Jonathan Khemdee

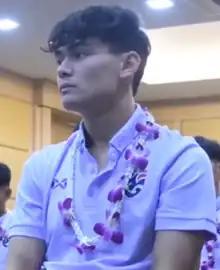
Khemdee with Thailand U23 in 2023

Jonathan Khemdee (born 9 May 2002) is a Thai professional footballer who plays as a centre-back for Thai League 1 club Ratchaburi and the Thailand national team.